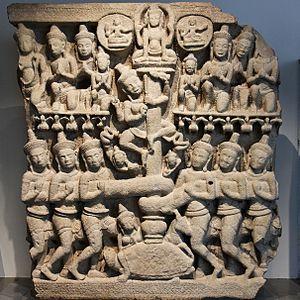
Fragment de tympan: le barattage de la mer de lait, Cambodge, Prasat Phnom Da, style d'Angkor Vat, première moitié du XIIème siècle, grès. Au centre, Vishnou sous forme de la tortue Kârma et sous son aspect anthropomorphe à quatre bras, soutenant le mont Mandara